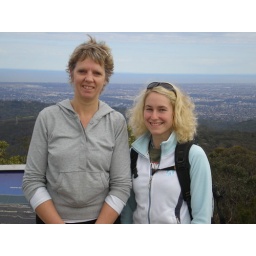
The trees in a green square behind us enclose Adelaide